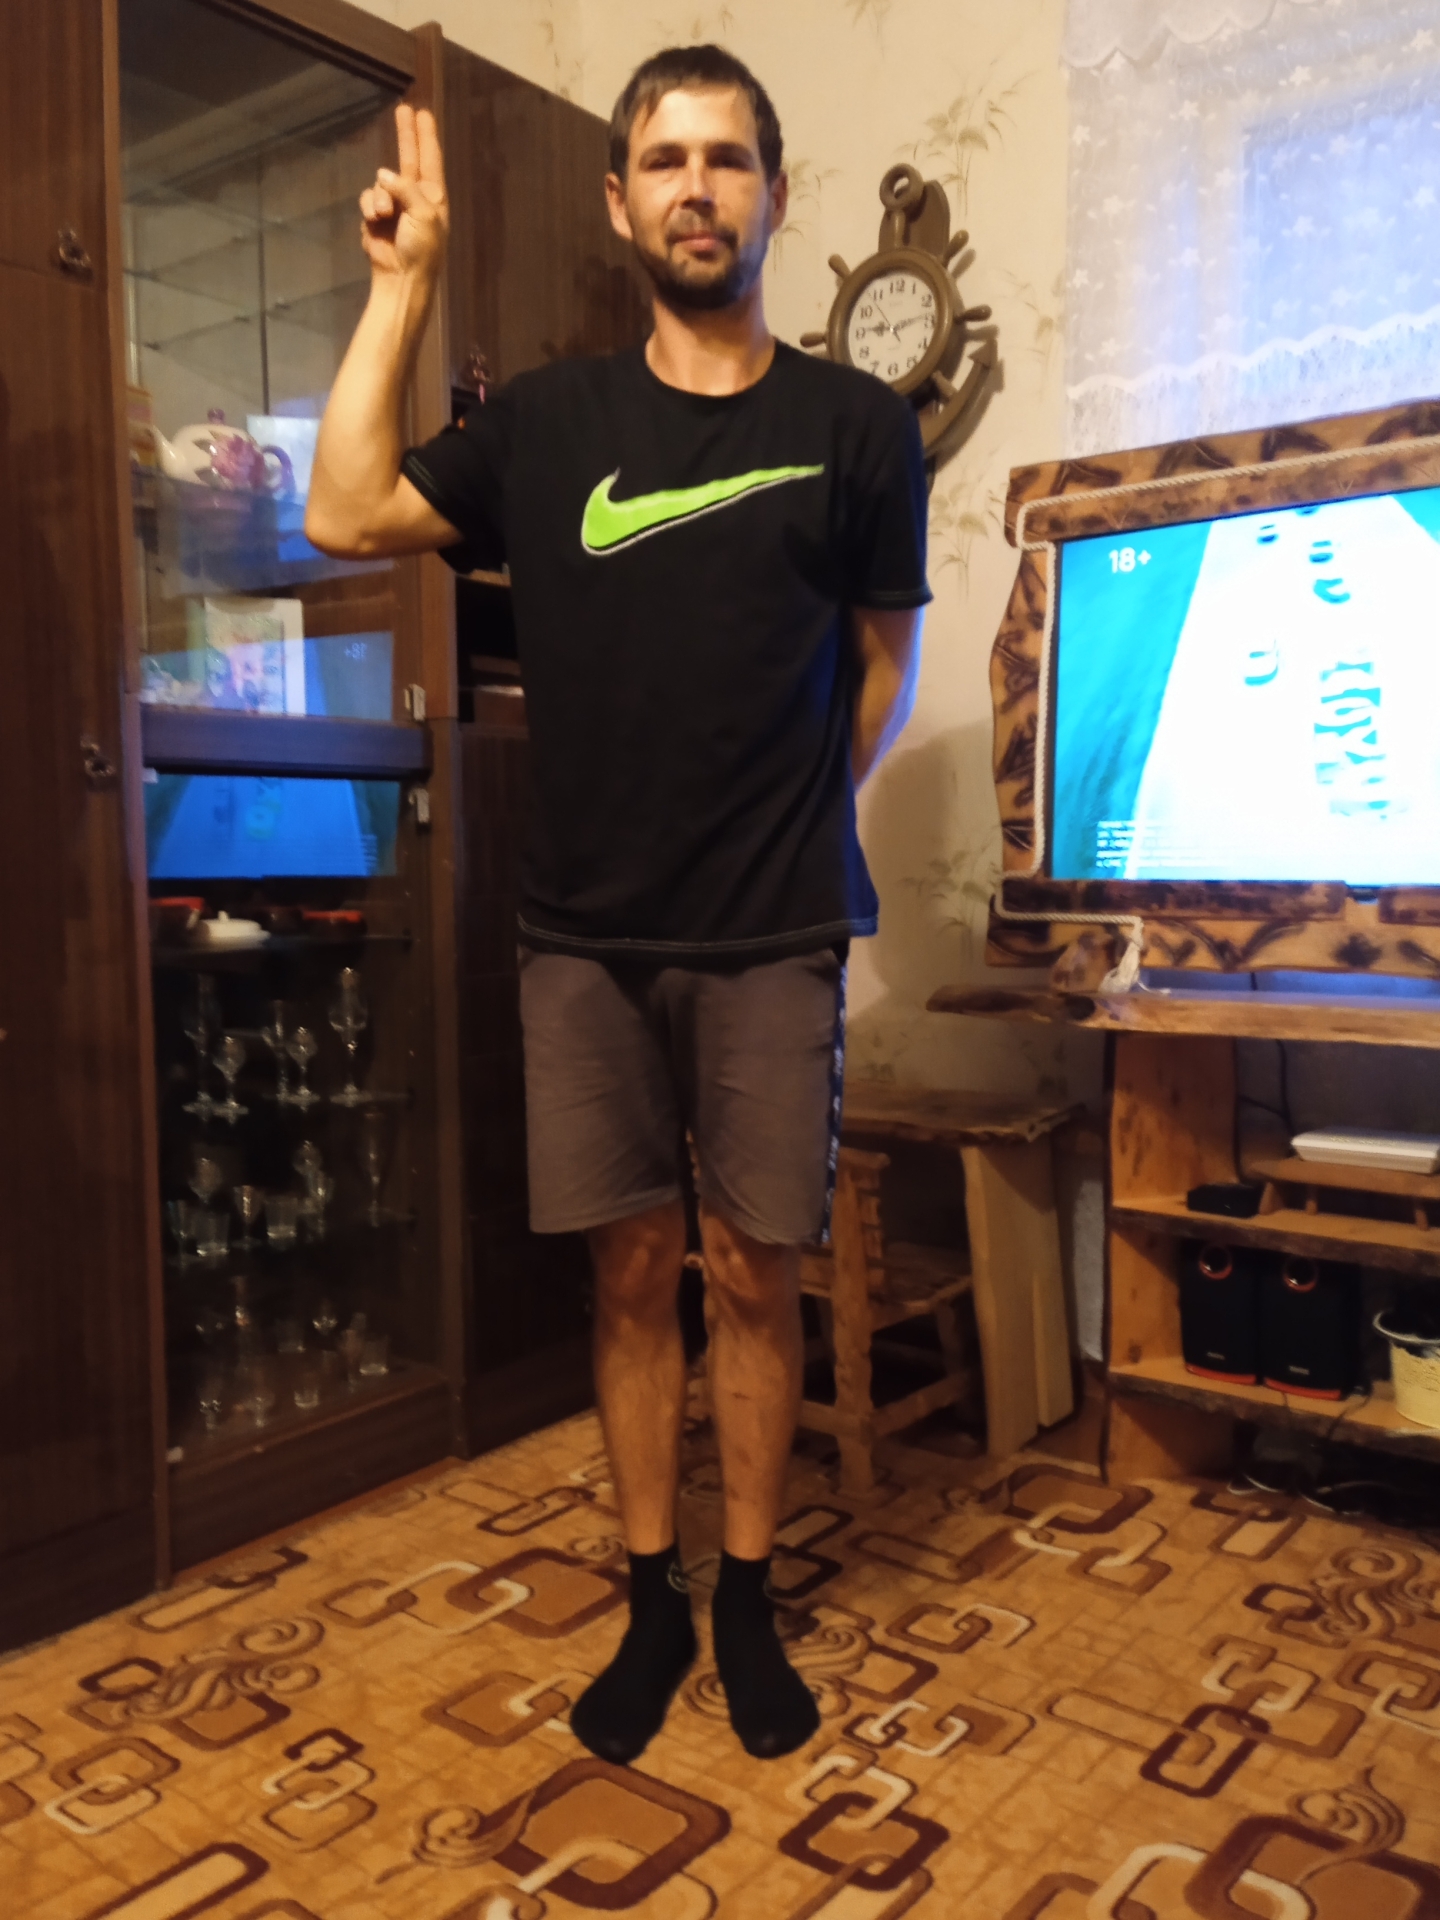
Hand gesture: two_up